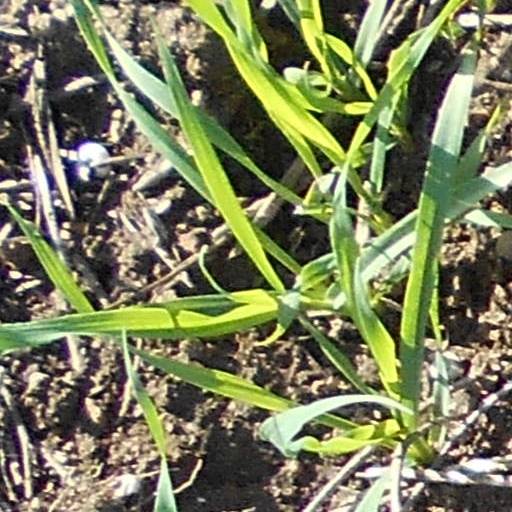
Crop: wheat